John McEnroe

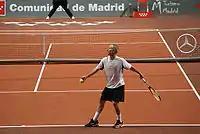
John McEnroe in the 2007 Madrid Masters Senior

In addition to his success as a singles player, McEnroe was also ranked at number 1 in doubles for a combined 270 weeks and winning ten Grand Slam doubles titles. His first Grand Slam doubles title was the 1977 French Open mixed doubles with his childhood friend Mary Carillo.